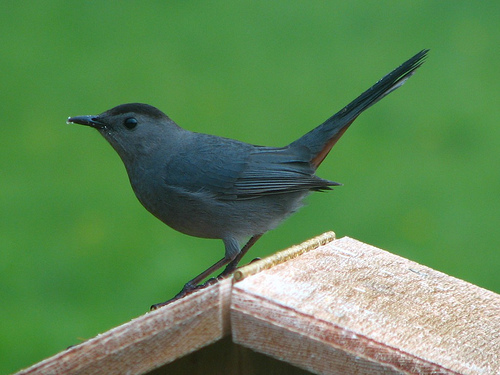
thus little bird has a gray body, with greenish blue wings, and a little red on it's under tail coverts.
this is a dark grey bird with a black crown and a pointy black beak.
small "cobalt" grey blue bird with short black beak and medium length tarsus
this small black bird has a short bill and a rounded head.
small yet long bird all bluish gray except for eyes, crown and bill.
this bird has wings that are black with a black bodya bird with various hues of royal blue with a black and blue bill, black coloring on top of head, eye, and tips of a few tail feathers, reddish color on underside of tail, grayish black tarsus and feet that appears about 3-4 inches long.
a grey bird with a black crown, black feet, black beak and redish orange feathers under it's tail.
this particular bird has a belly that is gray and black
this bird has wings that are blue and has a black bill
Species: Gray Catbird